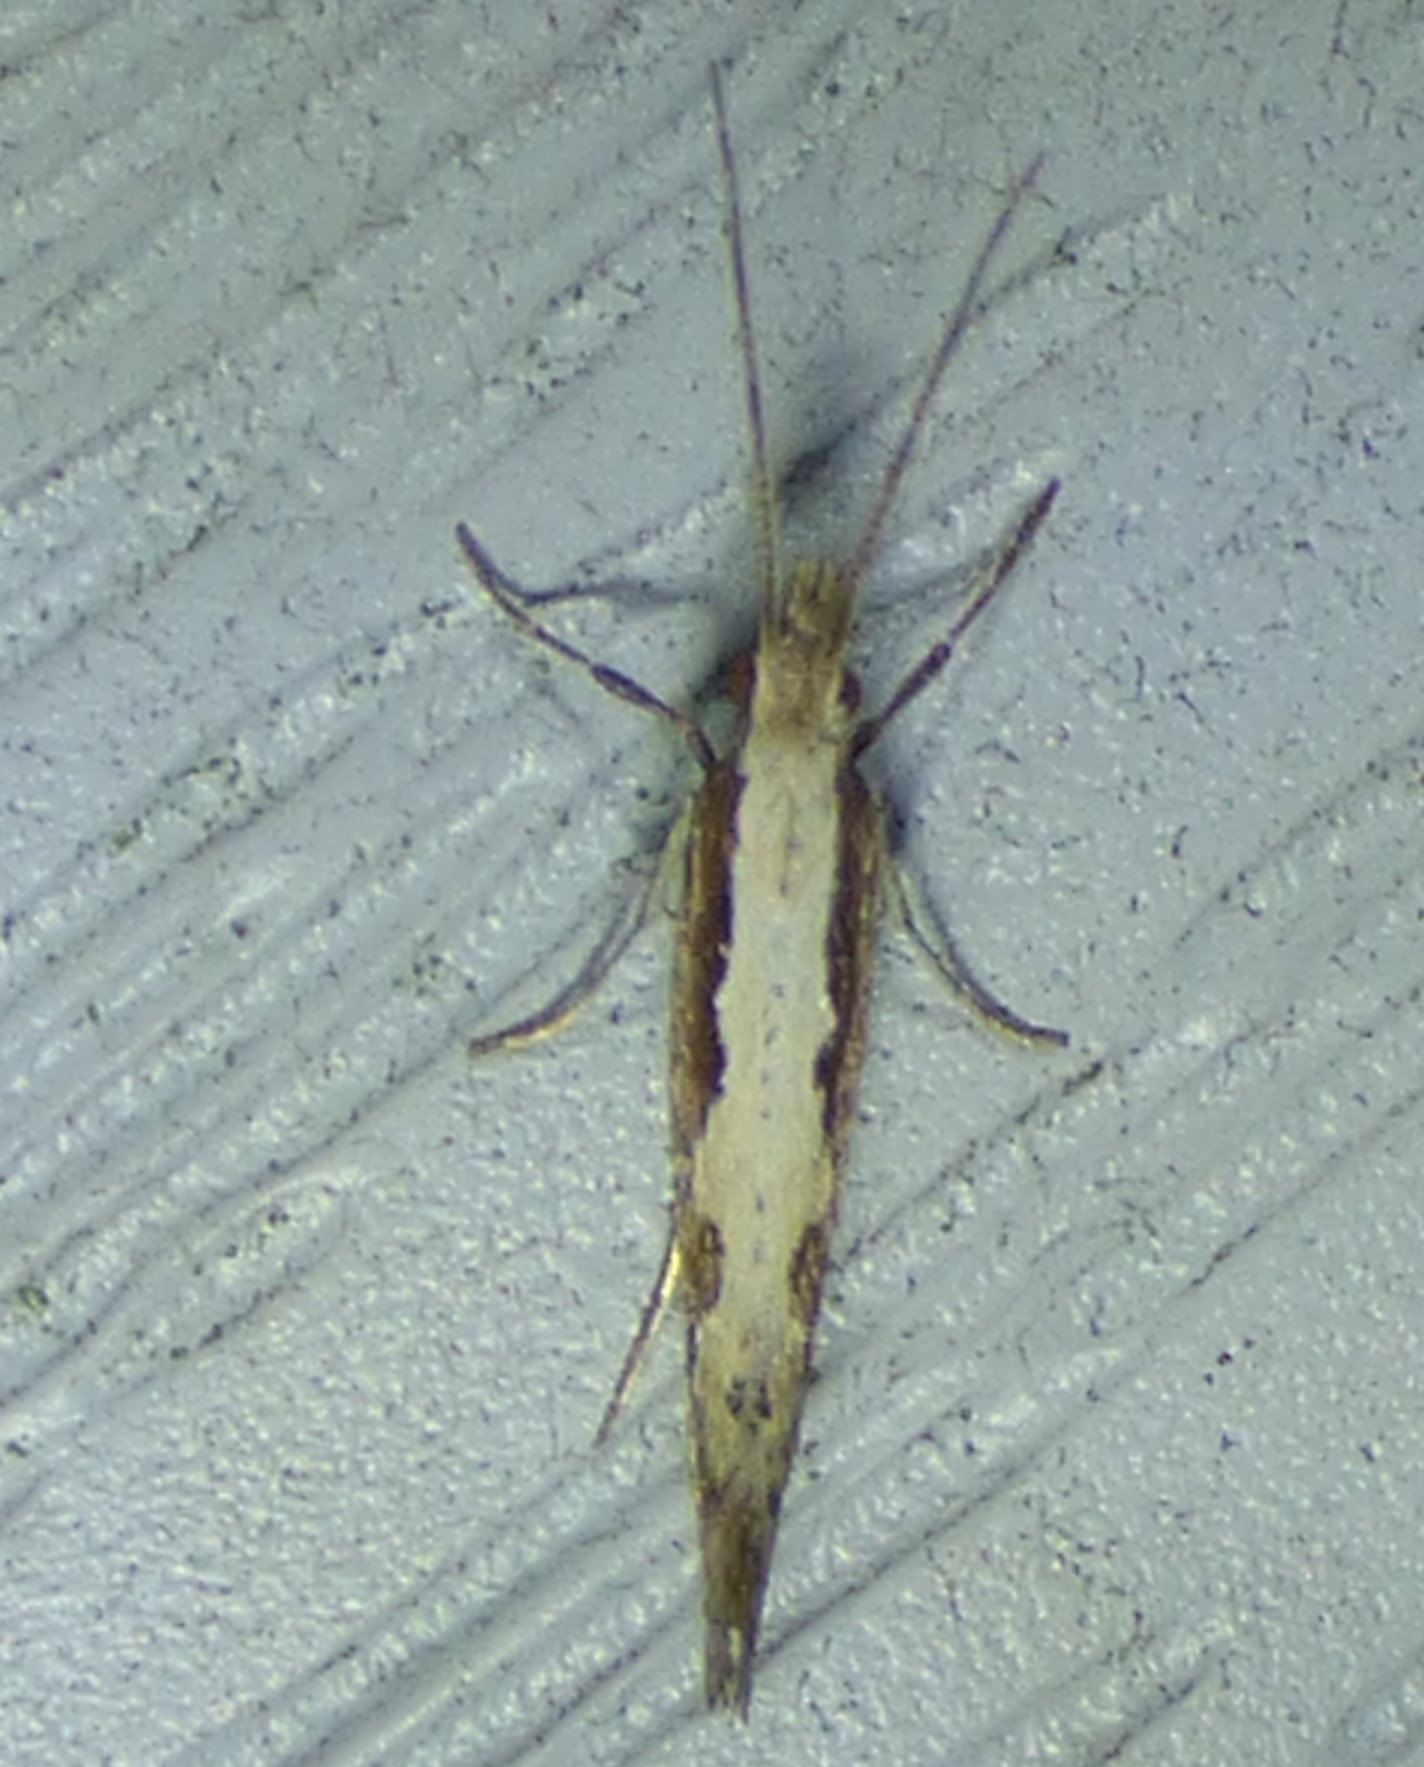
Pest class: diamondback_moth